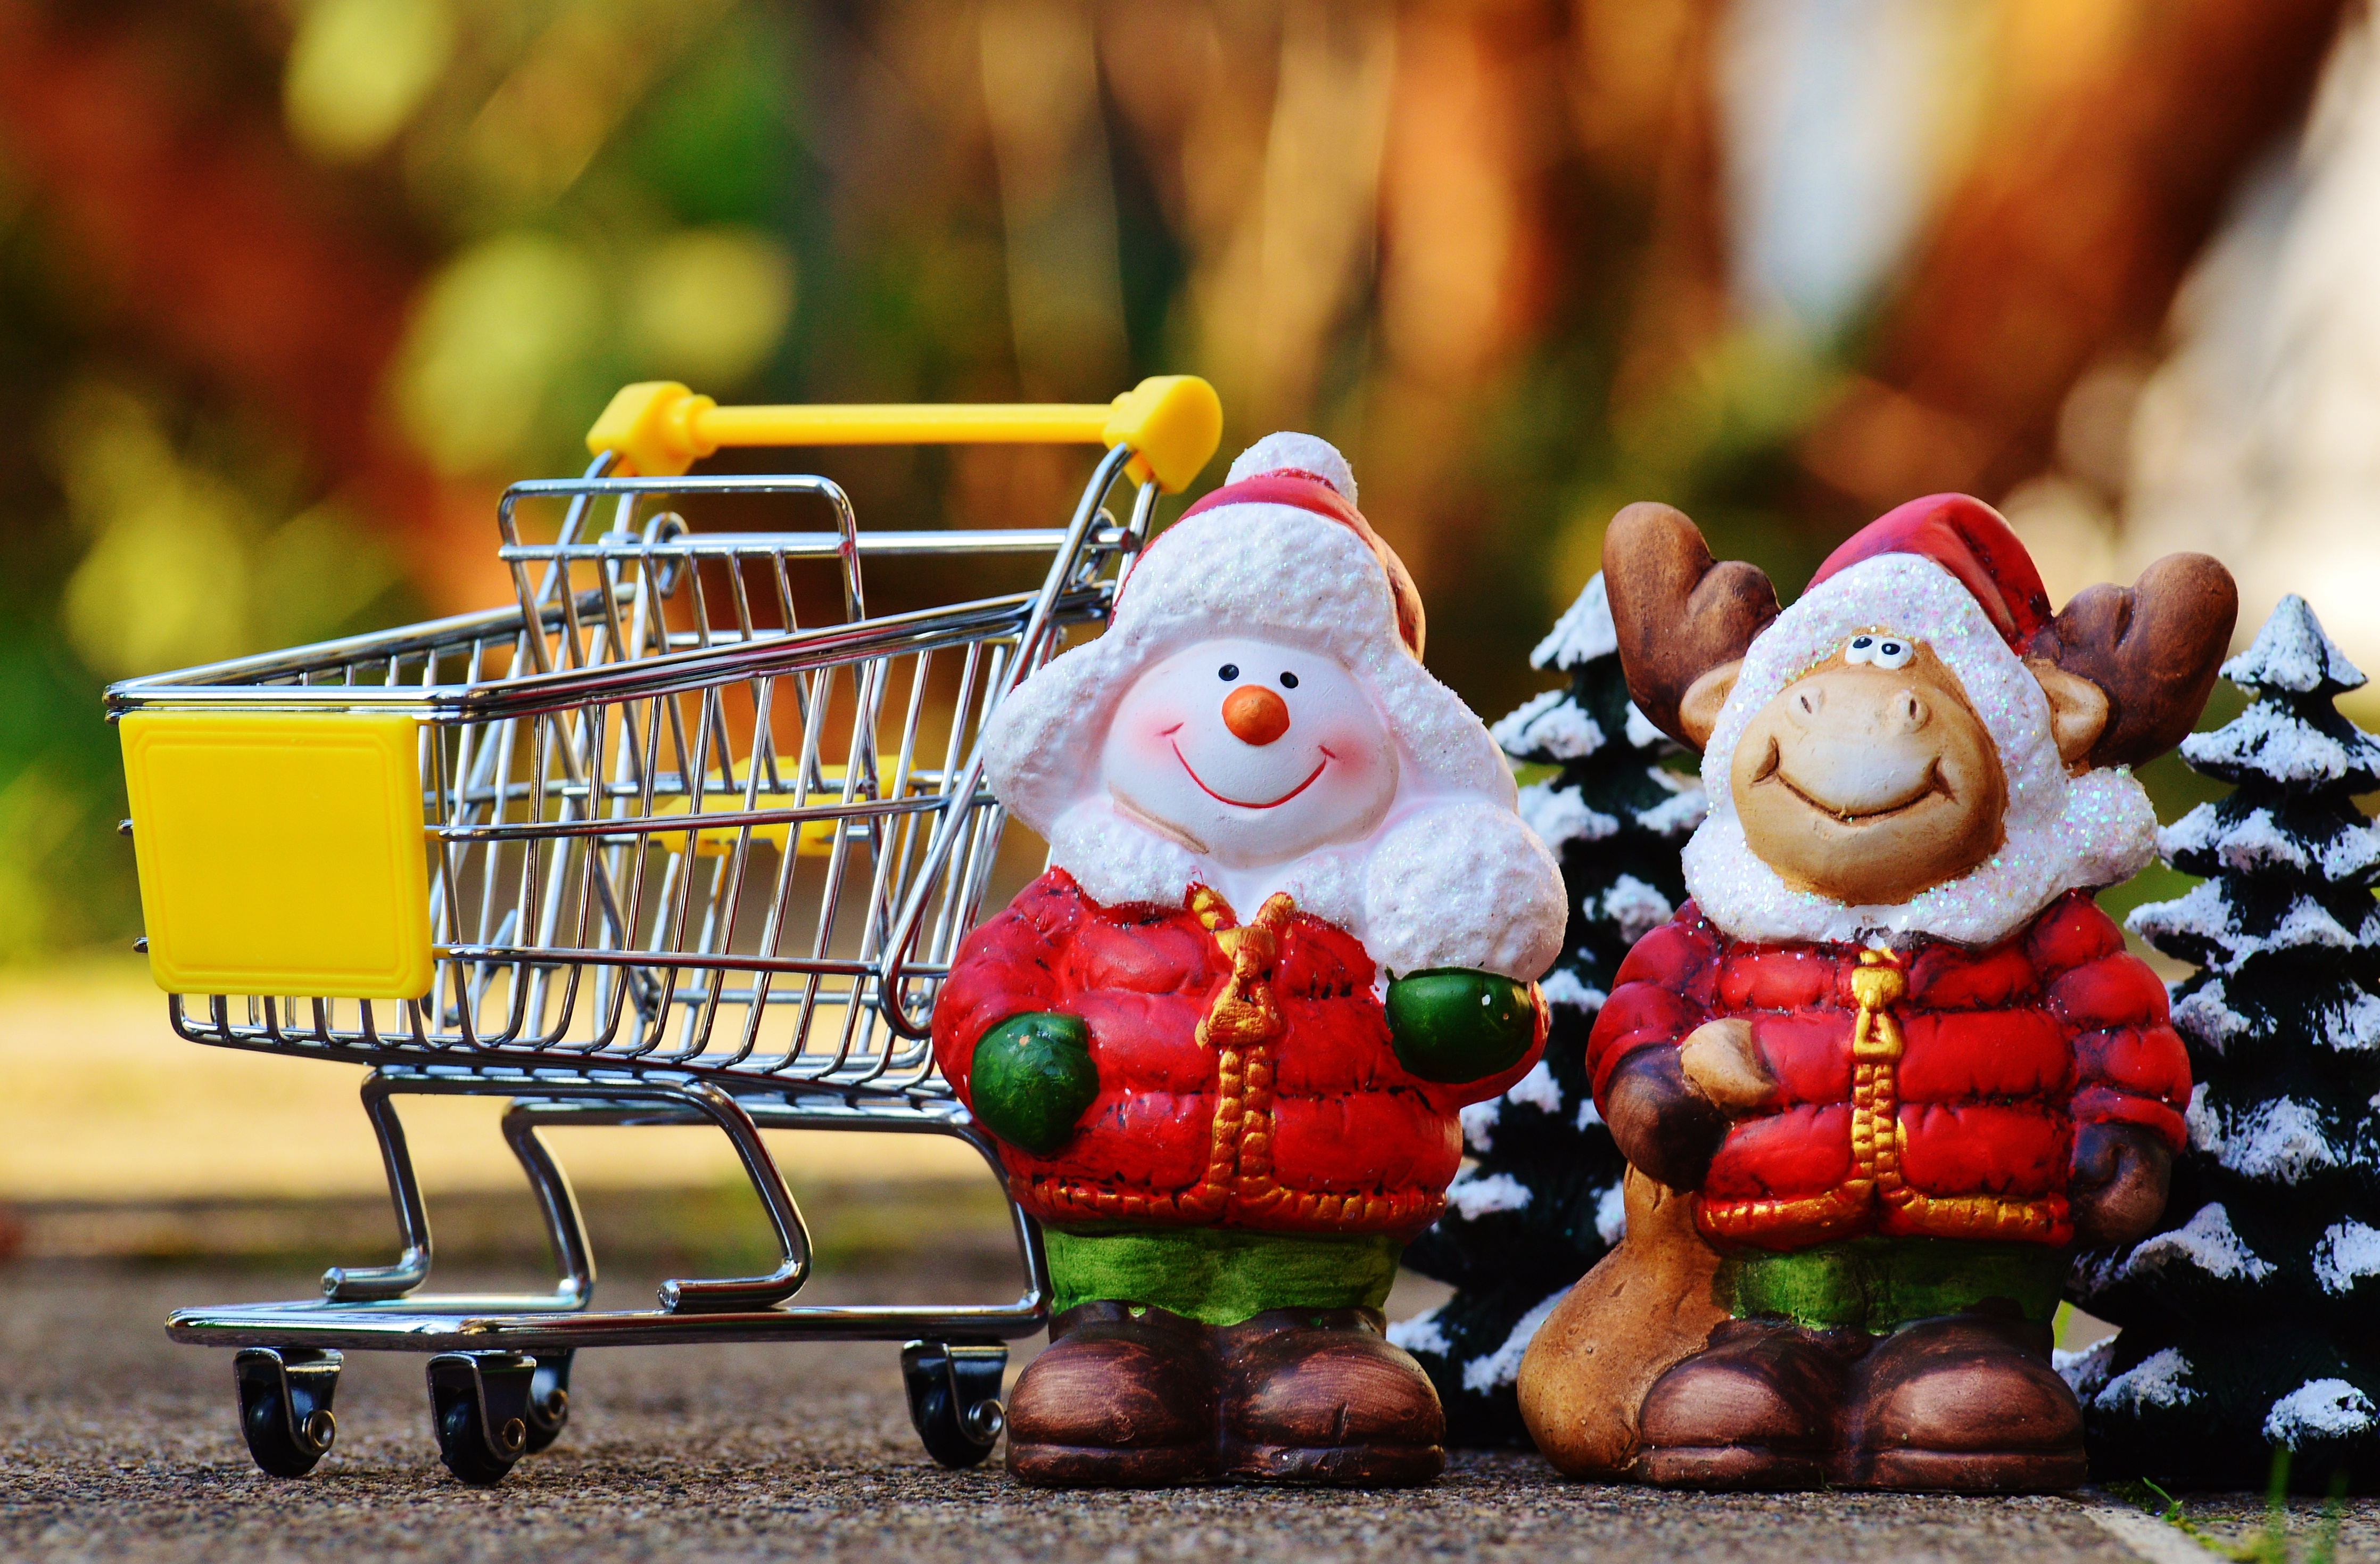
monument, trolley, transport, statue, food, metal, business, shopping, christmas, toy, christmas decoration, wheels, funny, supermarket, candy, order, trolleys, list, online, purchasing, garden gnome, shopping cart, shopping list, online shopping, christmas shopping, shopping basket, lawn ornament